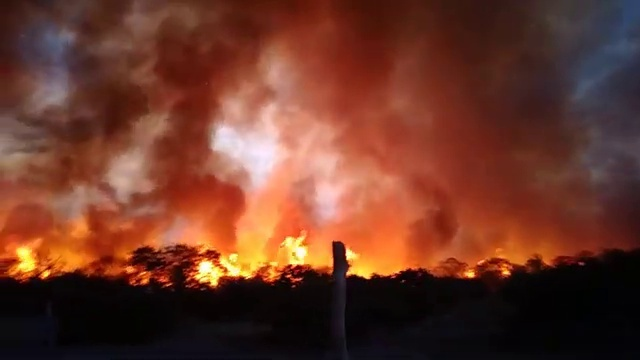
Fire: yes
Smoke: yes